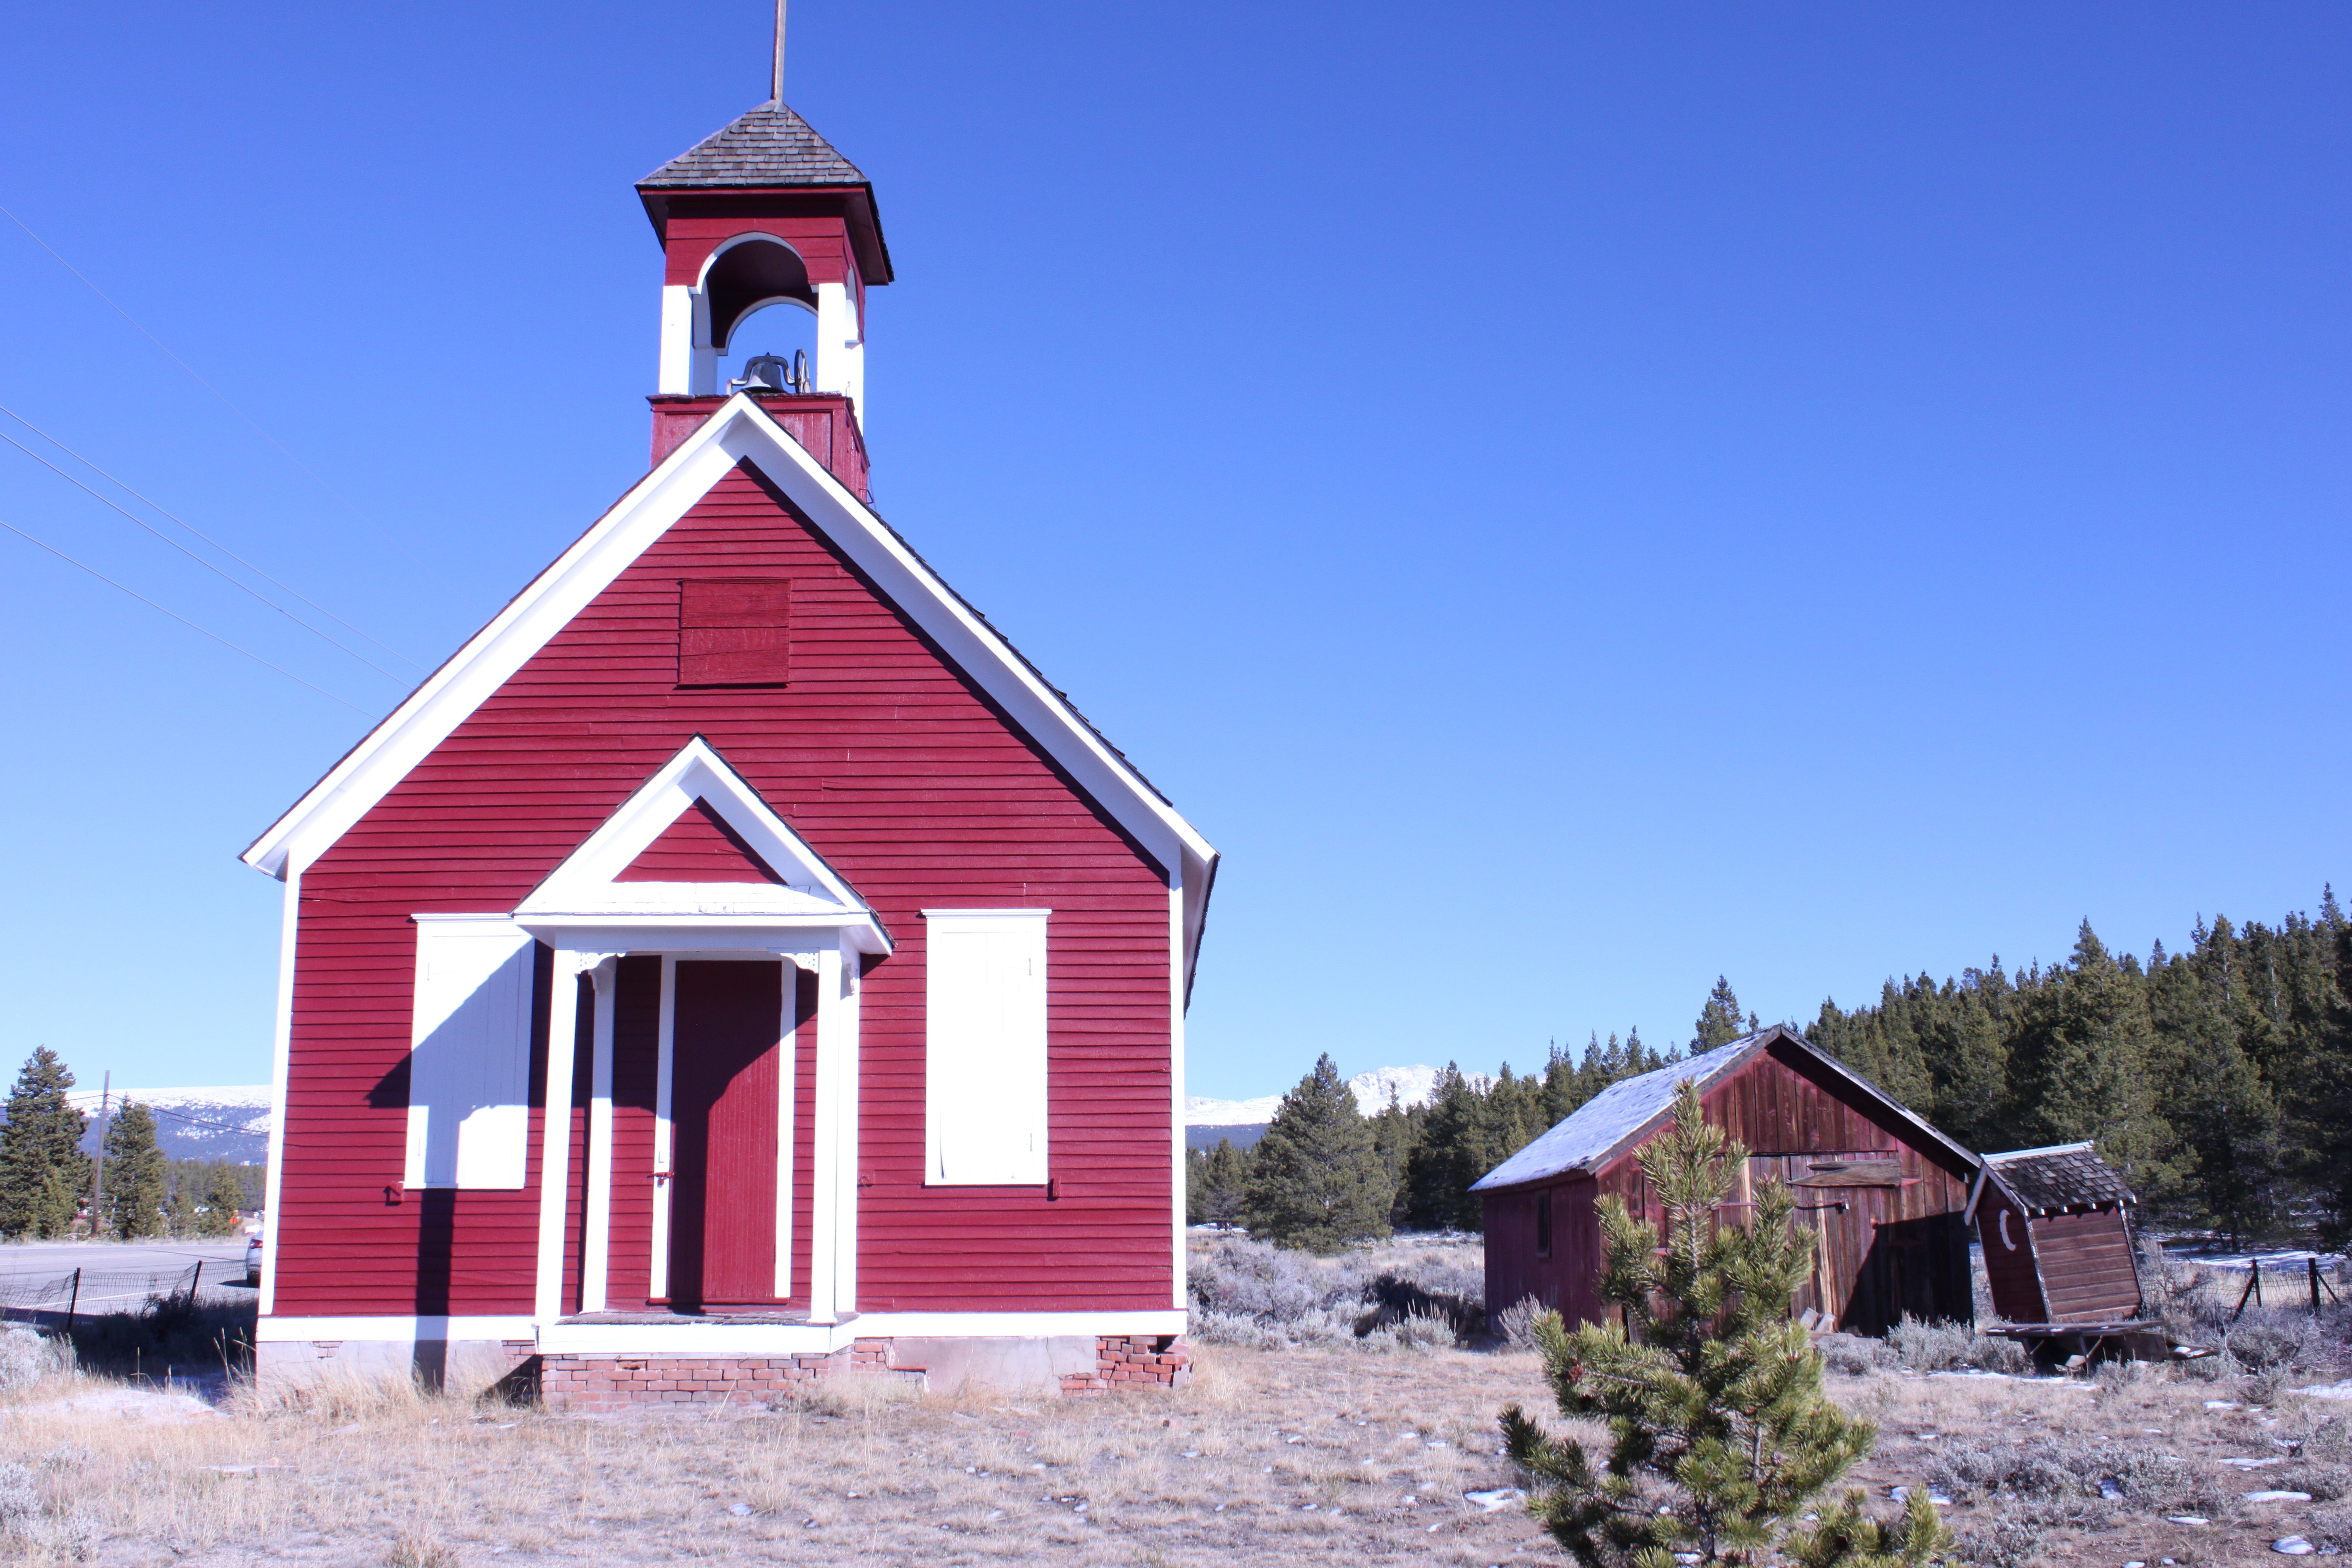
lighthouse, house, building, barn, tower, cottage, church, chapel, place of worship, colorado, old church